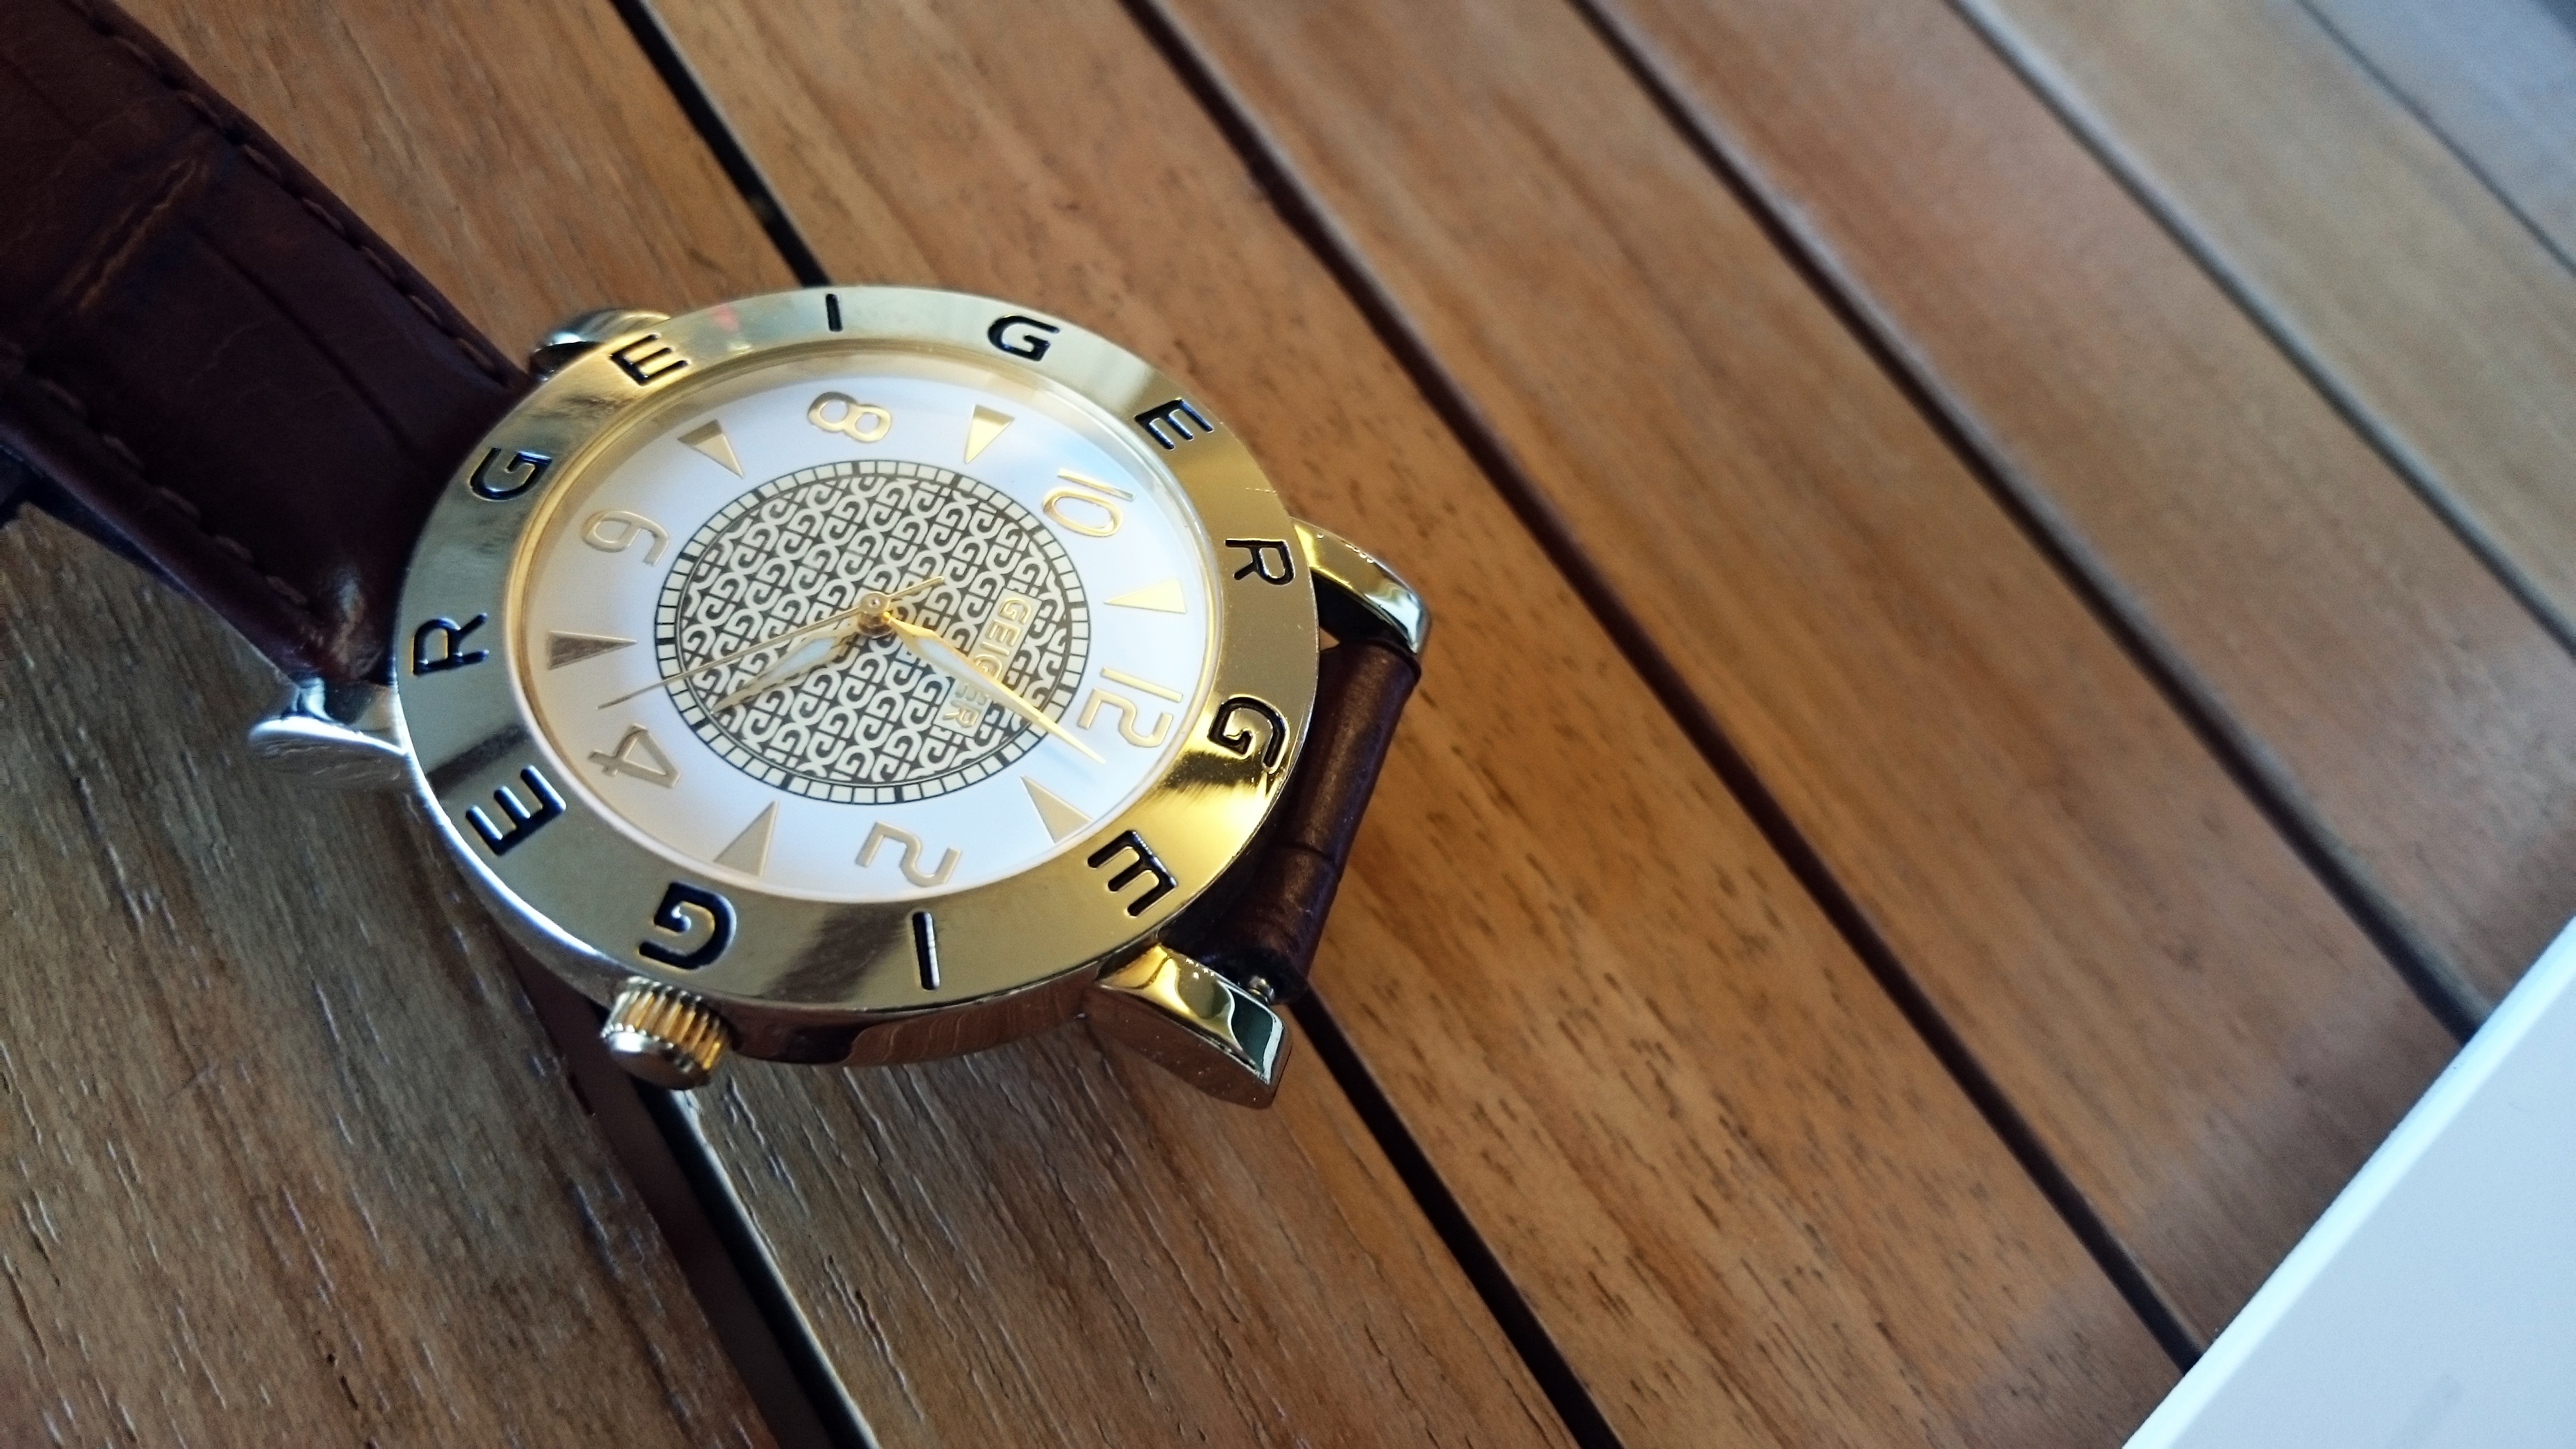
watch, hand, clock, time, strap, watches, promise